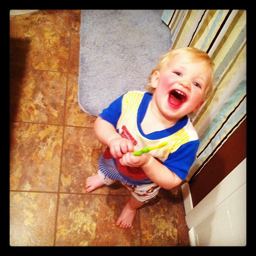
a small boy is holding a green and yellow toothbrush
a young boy is laughing and holding a toothbrush
A boy in yellow and blue shirt holding a tooth brush.
Small child with blue and yellow shirt staring up and smiling.
A little boy smiling for the camera with his toy.